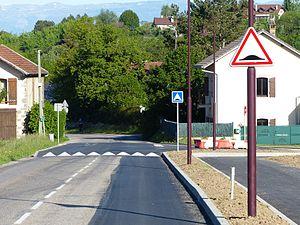
Panneaux A2b et C27 posés au printemps 2017, D183, La Bergue, Cranves-Sales, Haute-Savoie, France.
Le panneau de signalisation A2b indique la proximité d’un ralentisseur de type dos-d’âne situé à une distance de 50 mètres de celui-ci.
Le panneau d'indication d'une surélévation de chaussée est, en France, un panneau de signalisation carré à fond bleu, bordé d’un listel blanc, portant en son centre un triangle blanc comportant un pictogramme de couleur noire représentant un dos d'âne. Il indique à l’usager de la route que l'espace situé au-delà du panneau est une surélévation de chaussée et qu'il doit donc modérer sa vitesse. Il est codifié C27.